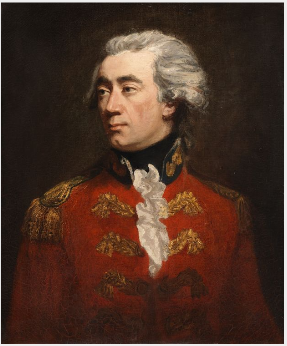
ฟรานซิส รอว์ดอน-เฮสติงส์ ลอร์ด เฮสติงส์

| honorific-prefix = เดอะมอสต์ออนอระเบิล
| name = มาร์ควิสแห่งเฮสติงส์
| image = Portrait of Francis Rawdon .PNG
| caption = ภาพเหมือนตนเองโดยมาร์ติน อาร์เชอร์ ชี
| order1 = ผู้สำเร็จราชการอินเดีย
| term_start1 = 4 ตุลาคม ค.ศ. 1813
| term_end1 = 9 มกราคม ค.ศ. 1823
| monarch1 = สมเด็จพระเจ้าจอร์จที่ 3 แห่งสหราชอาณาจักร|จอร์จที่ 3 สมเด็จพระเจ้าจอร์จที่ 4 แห่งสหราชอาณาจักร|จอร์จที่ 4
| predecessor1 = Gilbert Elliot-Murray-Kynynmound, 1st Earl of Minto|The Lord Minto
| successor1 = John Adam (administrator)|จอห์น อาดัมในฐานะรักษาการผู้สำเร็จราชการ
| order2 = ผู้สำเร็จราชการมอลตา|ผู้ว่าการมอลตา
| term_start2 = 22 มีนาคม ค.ศ. 1824
| term_end2 = 28 พฤศจิกายน ค.ศ. 1826
| monarch2 = สมเด็จพระเจ้าจอร์จที่ 4 แห่งสหราชอาณาจักร|จอร์จที่ 4
| predecessor2 = Thomas Maitland (British Army officer)|โทมัส เมตแลนด์
| successor2 = อเล็กซานเดอร์ จอร์จ วูดฟอร์ดในฐานะรักษาการผู้ว่าการ
| birth_place = เทศมณฑลดาวน์
| death_place = ที่ทะเลนอกเนเปิลส์
| nationality = ชาวบริติช|บริติช
| spouse = Flora Campbell, 6th Countess of Loudoun (1780–1840)
| children = 6
| parents = John Rawdon, 1st Earl of MoiraElizabeth Rawdon, 13th Baroness Hastings|Elizabeth Hastings, 13th Baroness Hastings
| branch = กองทัพบกสหราชอาณาจักร
| rank = นายพล
| commands = Commander-in-Chief, India|จอมทัพแห่งอินเดีย
| battles = สงครามปฏิวัติอเมริกา| สงครามประกาศอิสรภาพอเมริกาสงครามสหสัมพันธมิตรครั้งที่หนึ่งสงครามอังกฤษ-เนปาลสงครามอังกฤษ-มราฐีครั้งที่สาม
ฟรานซิส รอว์ดอน-เฮสติงส์ ลอร์ด เฮสติงส์ (9 ธันวาคม 2297 - 28 พฤศจิกายน 2369) เป็นนักการเมืองชาวแองโกล-ไอริช และนายทหารที่รับราชการเป็นผู้สำเร็จราชการประจำอินเดีย จากปี พ.ศ. 2356 ถึงปี พ.ศ. 2366 เขารับใช้กองทัพอังกฤษเป็นเวลาหลายปีระหว่างสงครามปฏิวัติอเมริกา และระหว่างสงครามสหสัมพันธมิตรครั้งที่หนึ่ง ในปี พ.ศ. 2337 เขาได้ใช้นามสกุล "เฮสติงส์" ในปี พ.ศ. 2333 ตามความประสงค์ของ ฟรานซิส เฮสติงส์ เอิร์ลแห่งฮันติงดอน ลุงฝั่งแม่ของเขาBeevor, p. 58. ซึ่งลอร์ดเฮสติงส์ผู้นี้คือคนเดียวกับที่ส่ง จอห์น ครอว์เฟิร์ด เข้ามายังสยาม
== ความเป็นมา การศึกษา และอาชีพทหารขั้นต้น ==
เฮสติ้งส์เกิดที่ มอยรา เคาน์ตีดาวน์ เป็นบุตรชายของจอห์น โรว์ดอน เอิร์ลแห่งมอยราคนที่ 1 และเอลิซาเบธ เฮสติ้งส์ บารอนเนสคนที่ 13 แห่งเฮสติ้งส์ ซึ่งเป็นธิดาของ เอิร์ลคนที่ 9 แห่งฮันติงดอน เขารับบัพติศมา ที่โบสถ์เซนต์ออเดียน ดับลิน เมื่อวันที่ 2 มกราคม ค.ศ. 1755 เขาเติบโตในมอยราและในดับลิน เขาเข้าร่วมกองทัพอังกฤษเมื่อวันที่ 7 สิงหาคม ค.ศ. 1771 เป็นร้อยตรีในกองร้อยทหารราบที่ 15 นับแต่นั้นมาตลอดชีวิตของเขาก็ได้รับใช้ชาติไปโดยสมบูรณ์ เขาเรียนที่โรงเรียนแฮร์โรว์และสอบเข้ามหาวิทยาลัยอ๊อกซฟอร์ด แต่ลาออก เขากลายเป็นเพื่อนกับ Banastre Tarleton ที่นั่นกับลุงฝั่งแม่ของเขา ลอร์ด ฮันติงดอน พวกเขาเดินทางจารึกไปทั่วยุโรป เมื่อวันที่ 20 ตุลาคม ค.ศ. 1773 เขาได้รับการเลื่อนยศเป็นร้อยโทในกองร้อยทหารราบที่ 5 เขากลับไปอังกฤษเพื่อเข้าร่วมกองทหารของเขา และแล่นเรือไปทวีปอเมริกาเมื่อวันที่ 7 พฤษภาคม ค.ศ. 1774
== อ้างอิง ==
== ข้อมูล ==
*
*
*
*
*
*
*
==แหล่งข้อมูลอื่น==
*
หมวดหมู่:ผู้สำเร็จราชการอินเดีย
หมวดหมู่:กองทัพบริติชอินเดีย